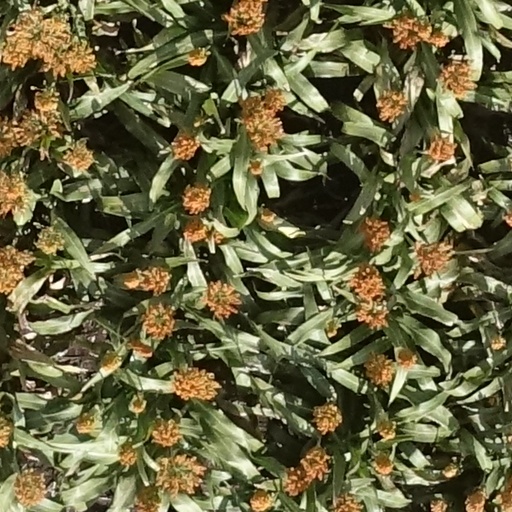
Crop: sorghum